Orion-class battleship

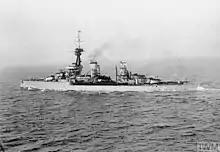
Aerial view of an "Orion"-class battleship, probably "Orion" herself, under way after May 1915 as the gunnery director is visible under her spotting top and her torpedo net booms have been removed.

Unlike all of the previous dreadnoughts, which had been incremental improvements of the original design of 1906, constrained by cost and size limits, the "Orion" class were almost a "clean-slate" design driven by the need to accommodate the larger guns and additional armour. The guns were positioned all on the centreline of the hull in superfiring gun turrets, an arrangement first used in HMS "Neptune" for the aft main turrets. The idea had been pioneered by the United States Navy in their , but the RN was slow to adopt the concept, concerned about the effects of muzzle blast on the gunlayers in the open sighting hoods in the roofs of the lower turrets.